Capheaton

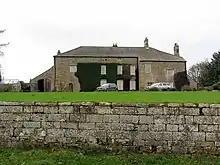
East Shaftoe Hall in 2014

The house stands in rolling parkland in the manner of Capability Brown. The naturalistic setting of Sir Edward's Lake south of the house was designated a Site of Nature Conservation Importance in 1983 for the wintering and breeding wildfowl it harbours.